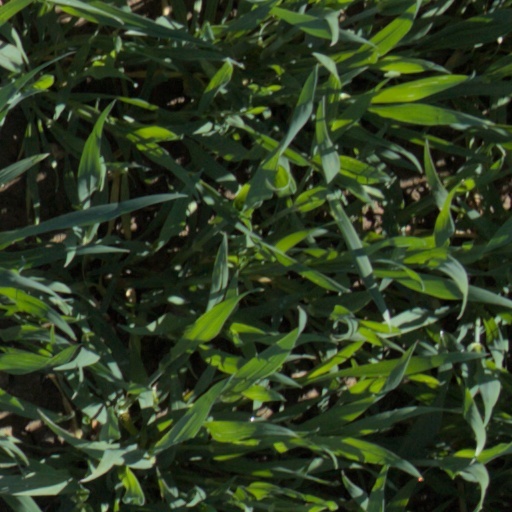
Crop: wheat